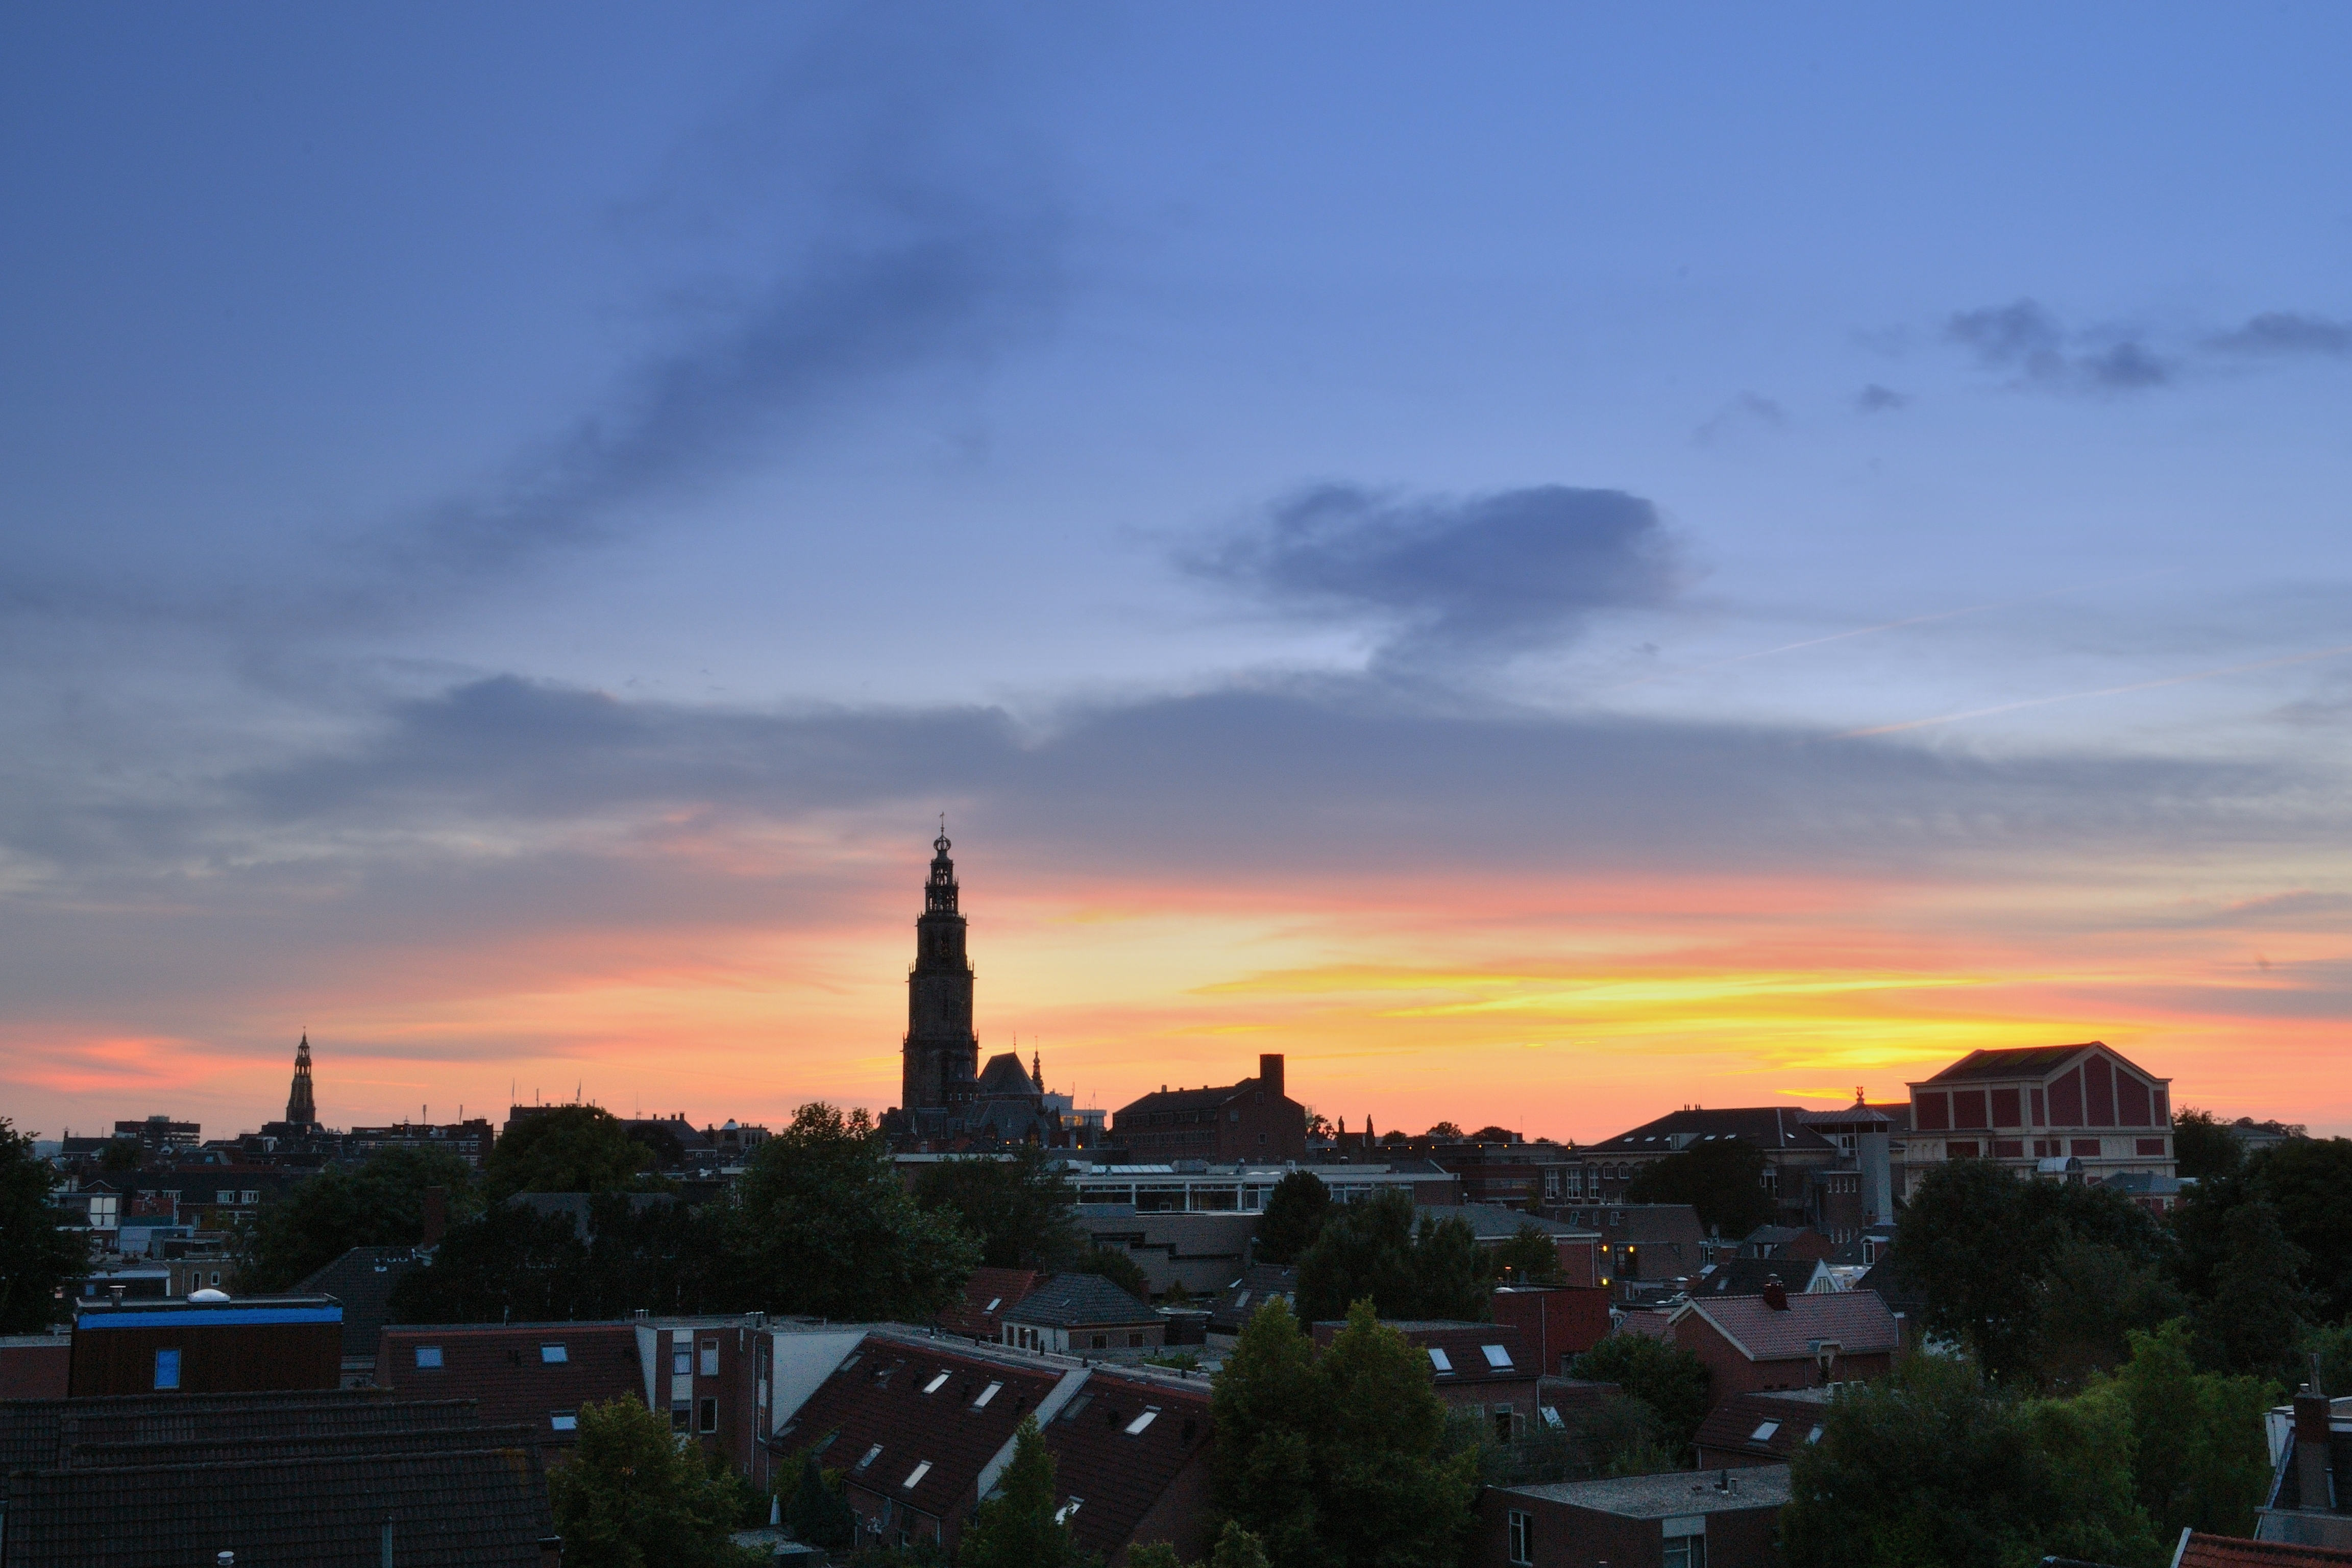
horizon, cloud, sky, sunrise, sunset, skyline, sunlight, morning, dawn, city, cityscape, panorama, dusk, evening, holland, churches, afterglow, human settlement